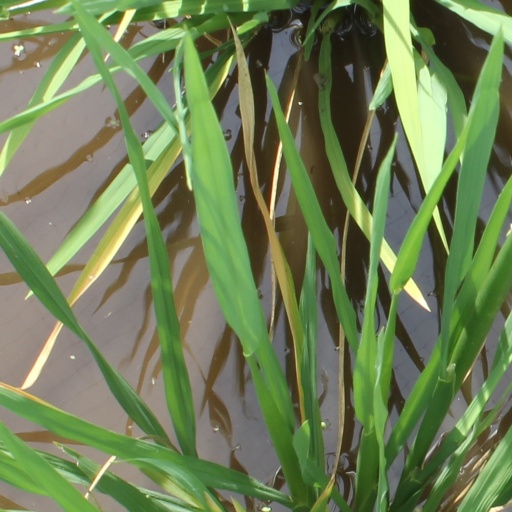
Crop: rice